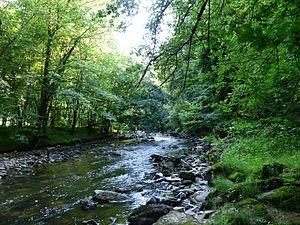
La Bouble en amont de Chantelle (Allier).
Chantelle est une commune française, située dans le département de l'Allier en région Auvergne-Rhône-Alpes.